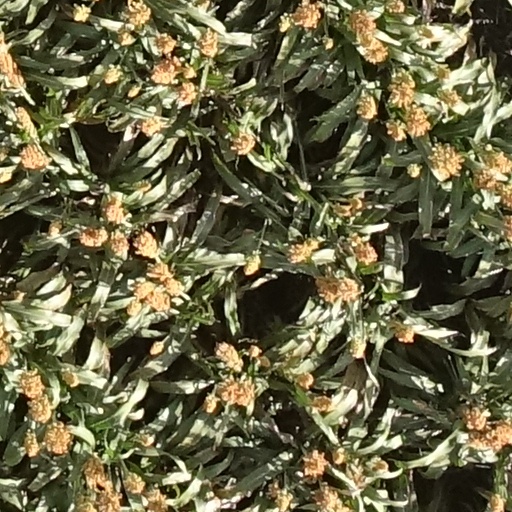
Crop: sorghum